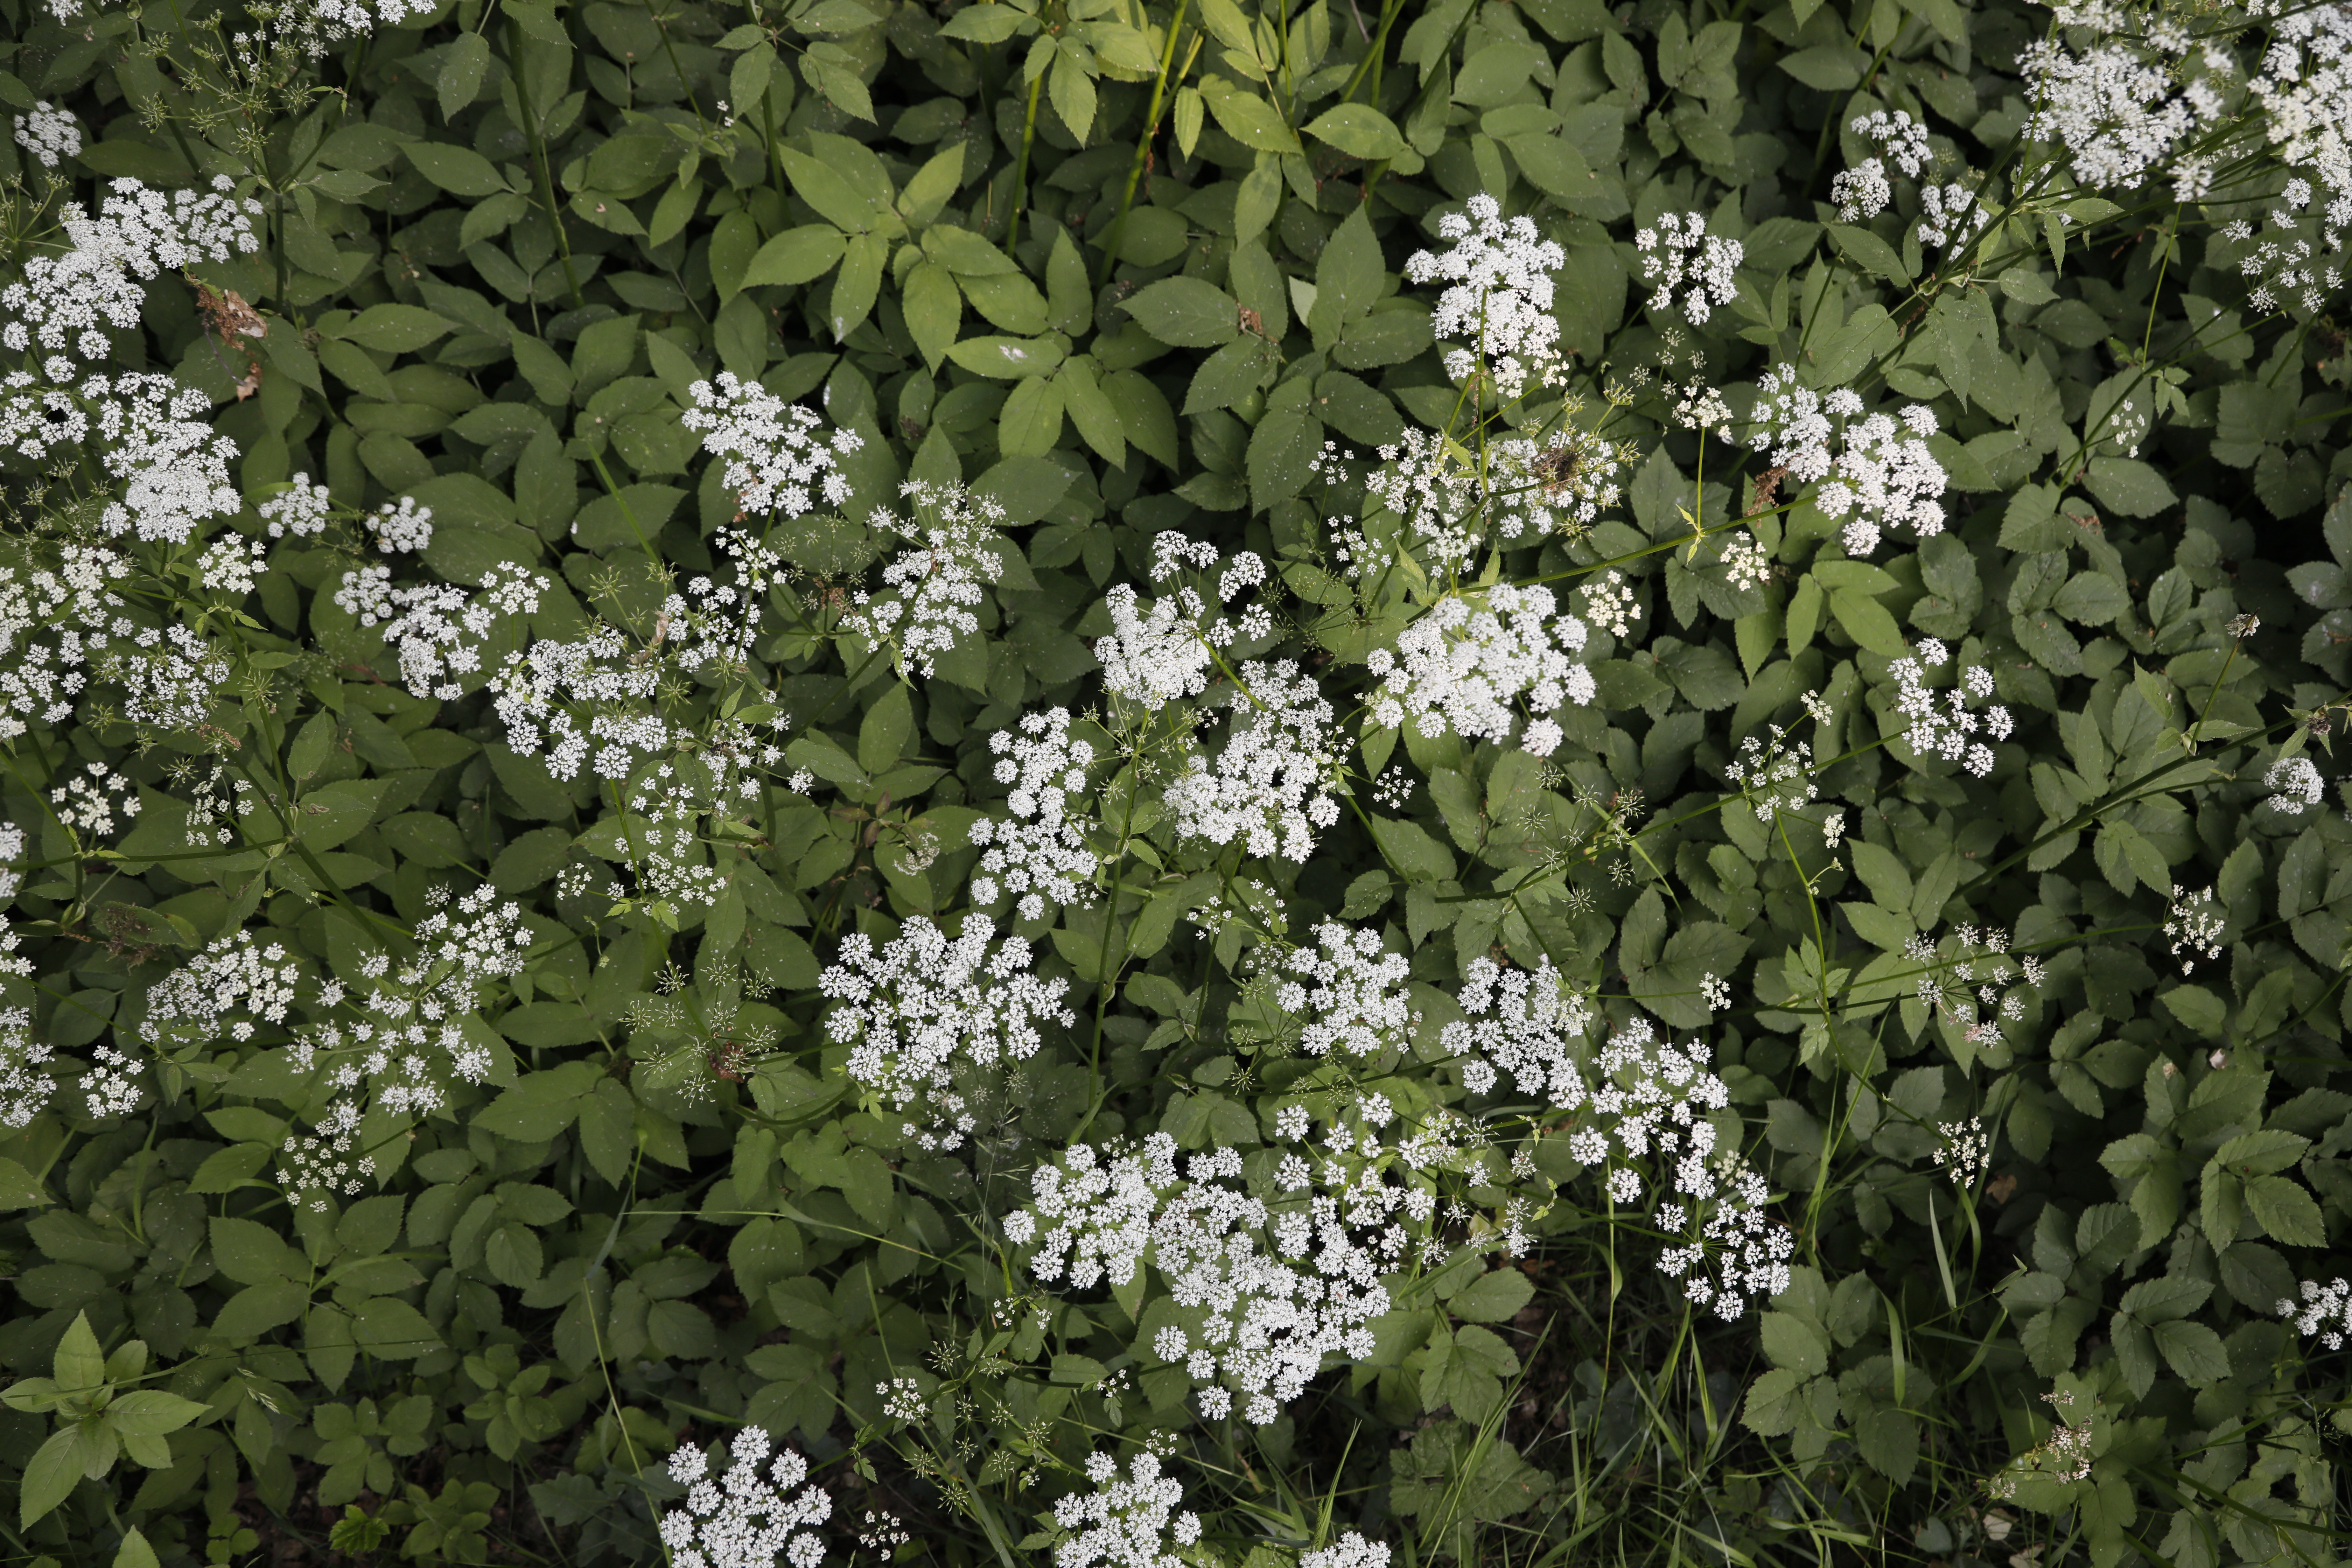
Plant species: Aegopodium podagraria